1970s

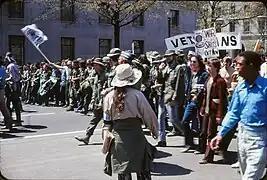
Anti-war protest against the Vietnam War in Washington, D.C., on April 24, 1971.

The 1970s was an era of fuel price increases, rising insurance rates, safety concerns, and emissions controls. The 1973 oil crisis caused a move towards smaller, fuel-efficient vehicles. Attempts were made to produce electric cars, but they were largely unsuccessful. In the United States, imported cars became a significant factor for the first time, and several domestic-built subcompact models entered the market. American-made cars such as the "quirky" AMC Gremlin, the jelly bean shaped AMC Pacer, and Pontiac Firebird's powerful Trans Am "sum up" the decade. Muscle cars and convertible models faded from favor during the early-1970s. It was believed that the 1976 Cadillac Eldorado would be the last American-built convertible; ending the open body style that once dominated the auto industry.